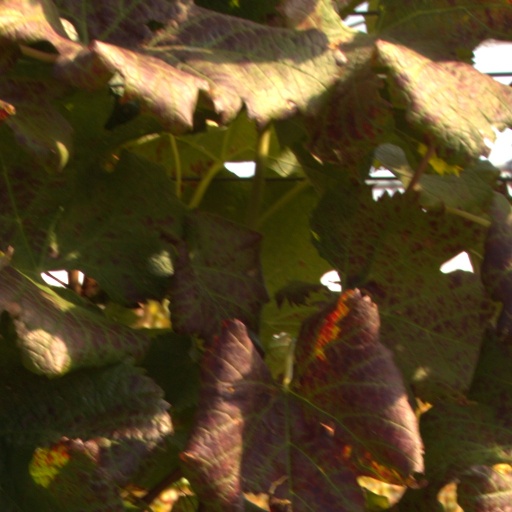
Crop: grape